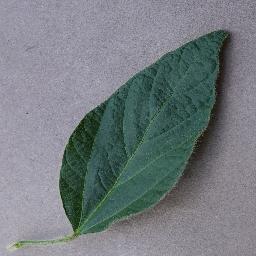
Label: Soybean___healthy